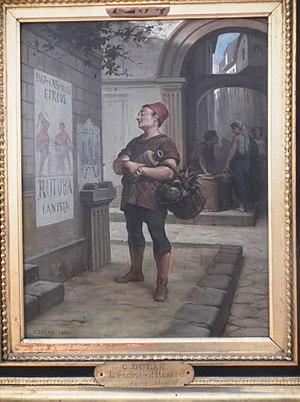
L'esclave d'Horace. Toile du peintre français Charles Doerr (1815-1894). Huile sur toile, 1880. Musée d'art Roger-Quilliot, Clermont-Ferrand (France). Inv. 894.94.1 / 2525 / 56.36.1. Tableau acquis à la loterie de l'exposition de Clermont-Ferrand en 1880.
Charles Augustin Victor Doërr est un peintre français.